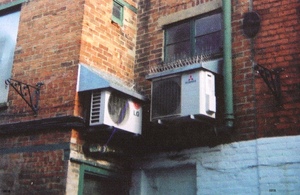
Mitsubishi / Mitsubishi-virksomheder
A picture of a Mitsubishi and LG Electronics Air conditioning unit at a Banbury shopping mall in the year 2010.
Mitsubishi Group, Mitsubishi-koncernen eller Mitsubishi-virksomhederne er et japansk virksomhedskonglomerat beståede af en række selvstændige virksomheder med fælles Mitsubishi-mærke, varemærke og arv. Gruppen af mitsubishi-virksomheder former en løst sammensat koncern Mitsubishi Keiretsu. Generelt stammer alle disse virksomheder fra den oprindelige zaibatsu med samme navn.